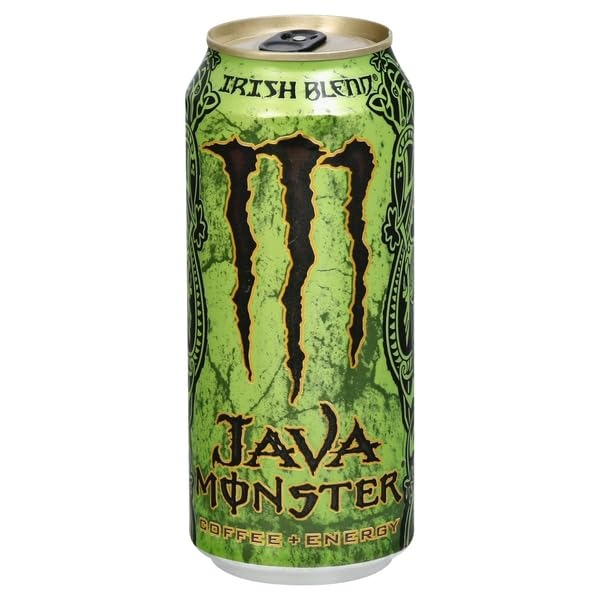
Item Name: Monster, Energy Drink Coffee + Energy Irish Blend, 15 Ounce
Product Description: Energy Drinks
Value: 15.0
Unit: Ounce

Price: 2.78